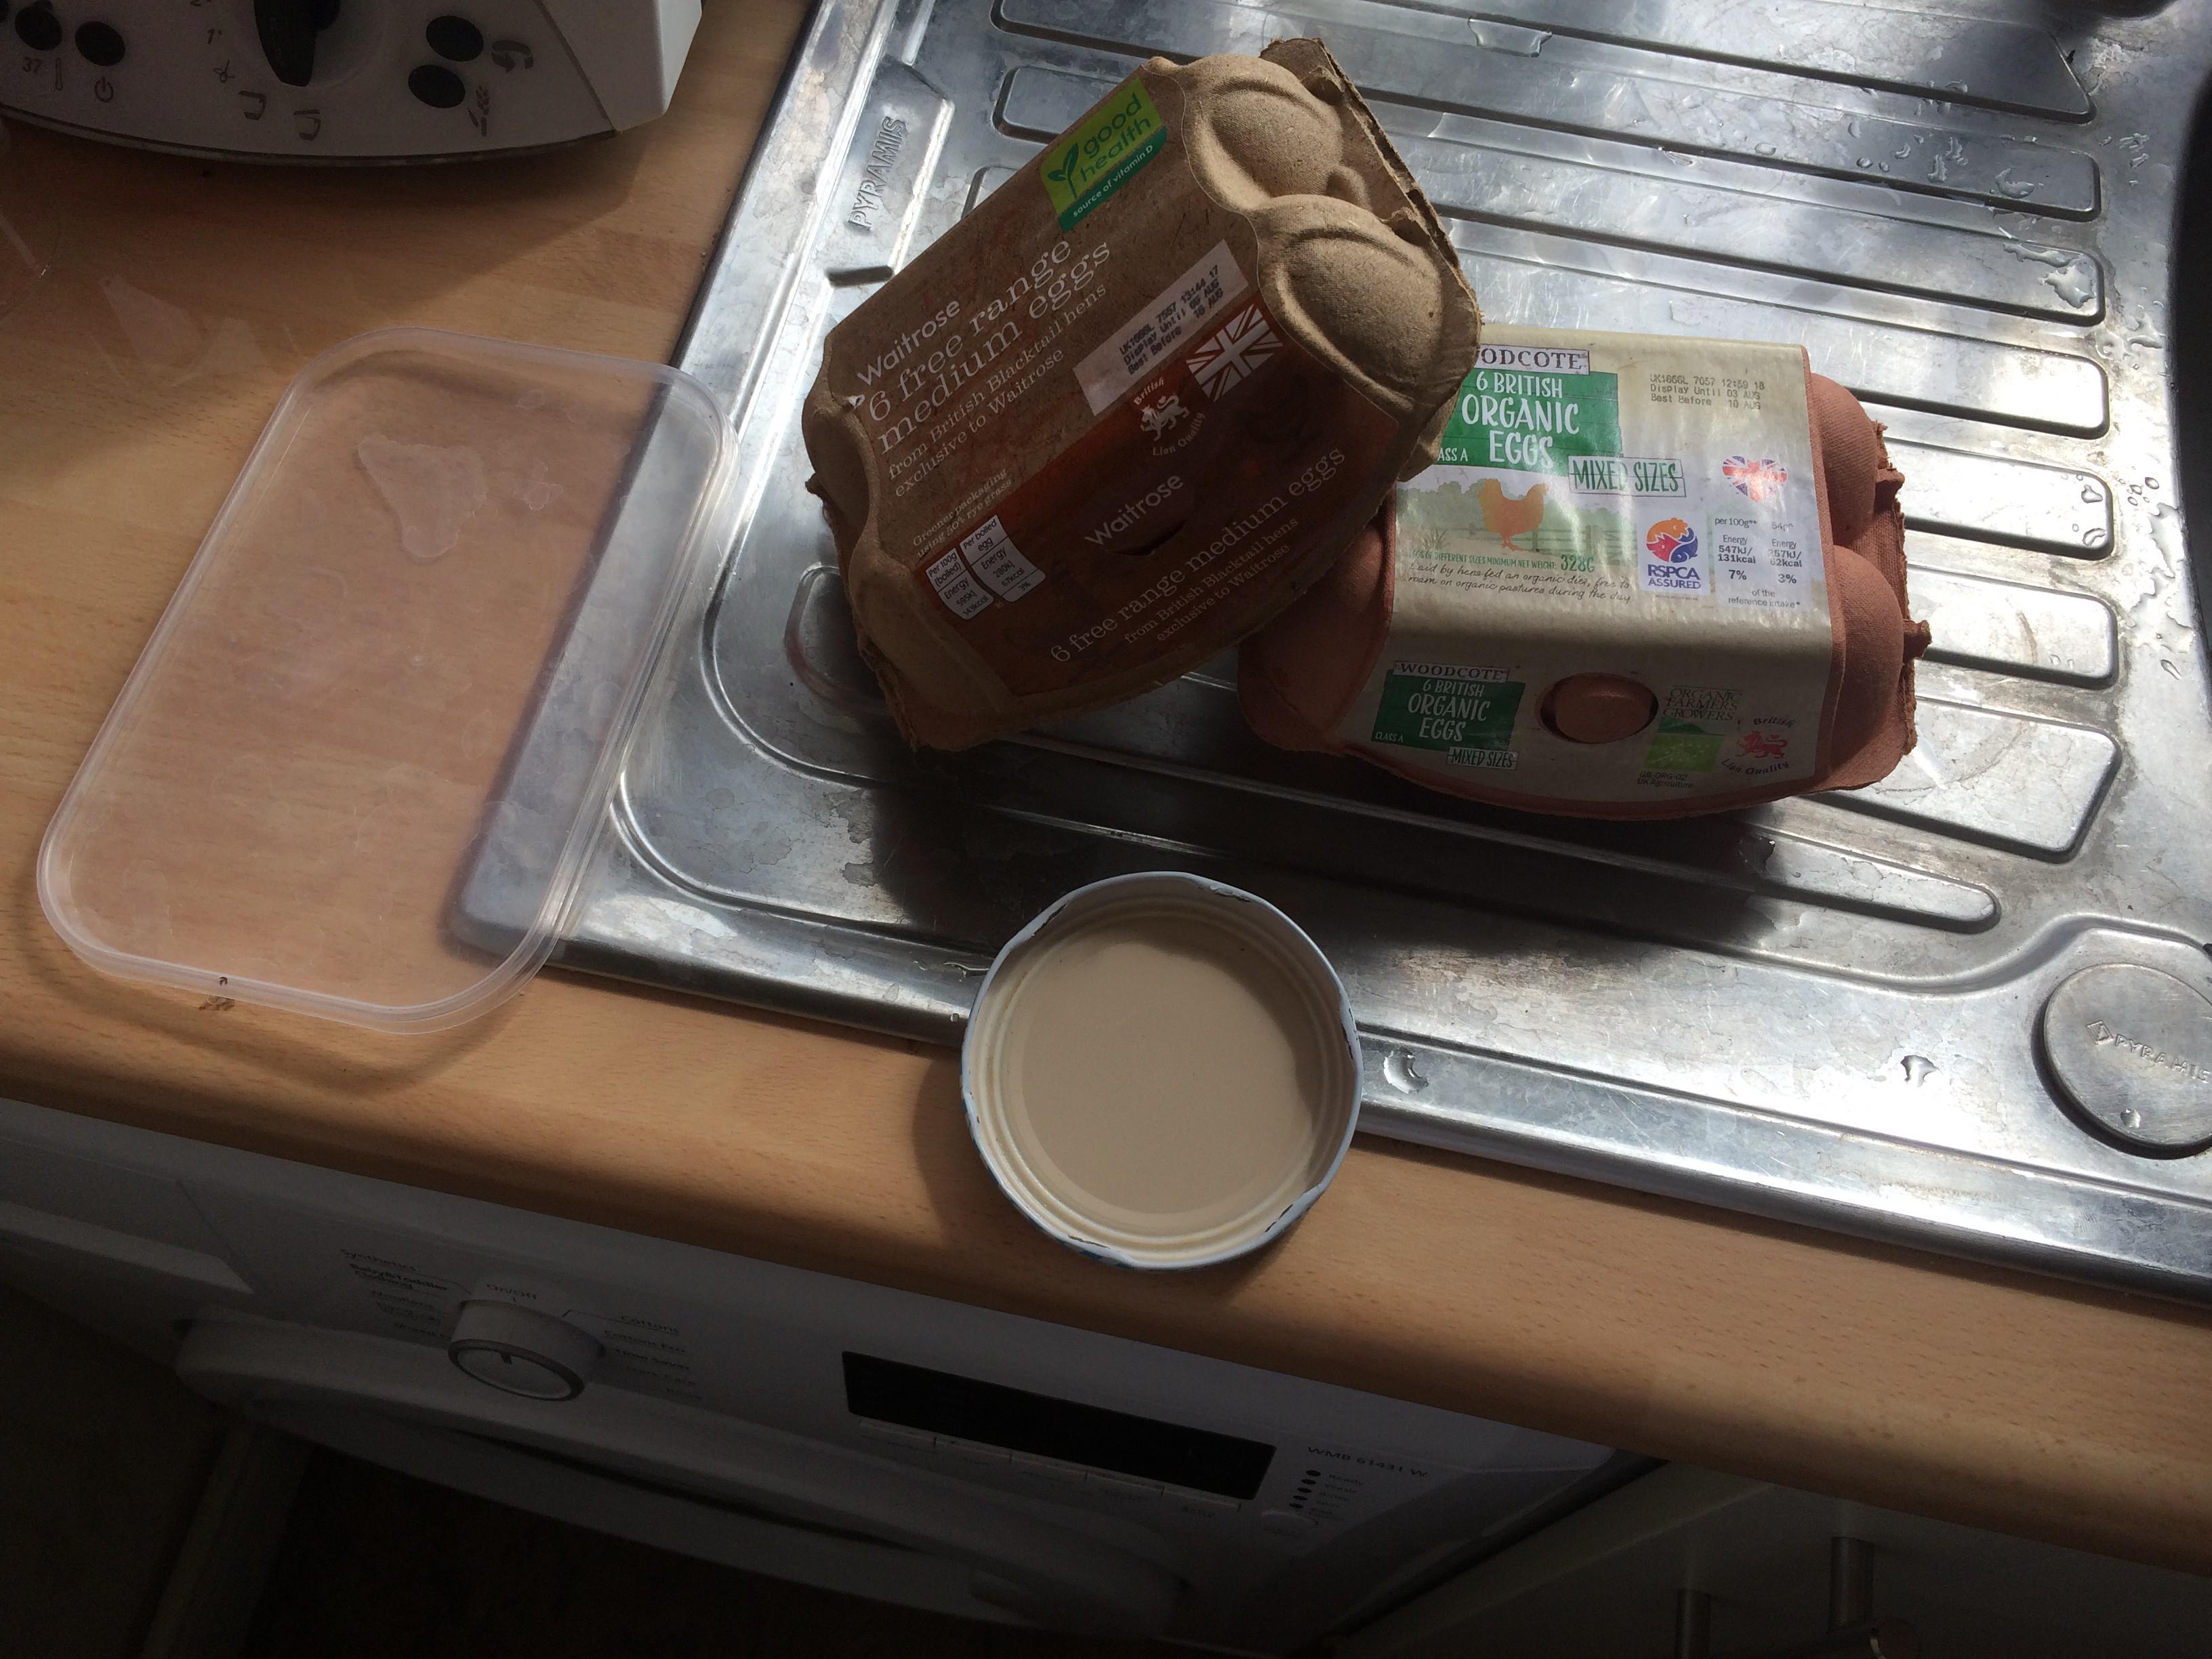
Object: Plastic lid (Lid)

Object: Metal lid (Lid)

Object: Egg carton (Carton)

Object: Egg carton (Carton)